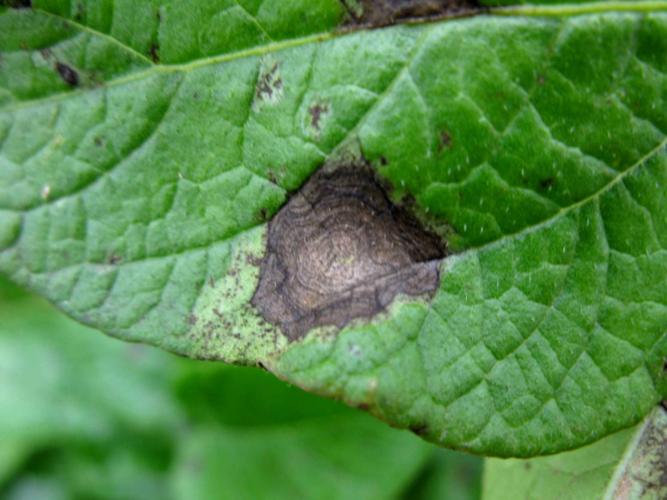
Plant: Potato
Disease: potato early blight